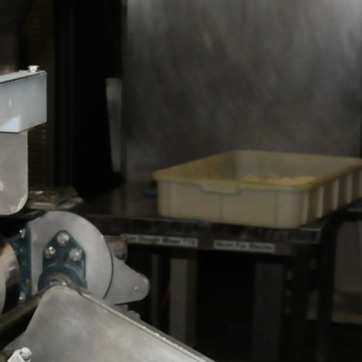
Material: plastic